Neville–Neville feud

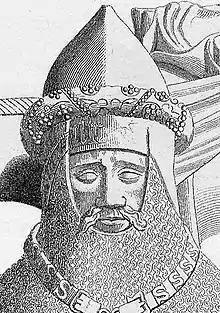
Drawing of Ralph Neville, 1st Earl of Westmorland's tomb.

When Ralph Neville died in 1425, the title earl of Westmorland passed to his eldest grandson Ralph "in tail male", but neither of his sons by Margaret Stafford were mentioned in his will. Joan immediately took possession of Middleham Castle, Penrith Castle and Sheriff Hutton Castle for her eldest son. She also held Raby Castle in Durham as part of her dower until her death in 1440. Historian J. R. Lander has written that the second earl of Westmorland was as "poor in land as an Earl as his father had been in early life as a baron."